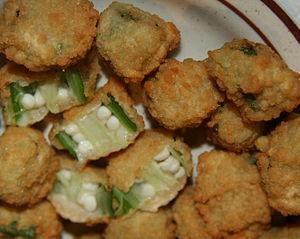
L'Oklahoma est un État du Centre Sud des États-Unis. Il est bordé au nord par le Colorado et le Kansas, à l'est par le Missouri et l'Arkansas, à l'ouest par le Nouveau-Mexique et au sud par le Texas dont il est séparé par la rivière Rouge du Sud. Avec une population estimée à 3 956 971 habitants en 2018 et une superficie de 181 195 km², l'Oklahoma est le 28ᵉ État le plus peuplé et le 20ᵉ plus grand de la Fédération. Le nom de l'État vient des mots chacta okla et homa, signifiant « peuple rouge ». L'Oklahoma est aussi connu par son surnom : The Sooner State. Formé par l'unification du Territoire de l'Oklahoma et du Territoire indien, il est devenu le 46ᵉ État des États-Unis le 16 novembre 1907. Ses habitants sont appelés Oklahomans et Oklahoma City est sa capitale ainsi que la ville la plus peuplée.